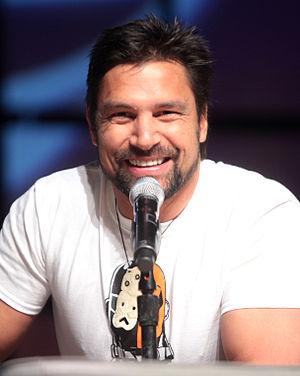
Arrow est une série télévisée américaine en 170 épisodes de 42 minutes créée par Andrew Kreisberg, Greg Berlanti et Marc Guggenheim, diffusée du 10 octobre 2012 au 28 janvier 2020 sur le réseau The CW aux États-Unis et sur le réseau CTV au Canada pour les quatre premières saisons, sur CTV Two pour la cinquième et sixième saison, et sur Space depuis la septième saison. La série est basée sur le comics de Green Arrow édité par DC Comics.
Manu Bennett est un acteur néo-zélandais né le 10 octobre 1969. Il est connu principalement pour les rôles de Crixus dans la série télévisée Spartacus et d'Azog dans la trilogie Le Hobbit de Peter Jackson, aussi en tant que Deathstroke dans la série télévisée Arrow et qu'Allanon dans Les Chroniques de Shannara à partir de 2016.